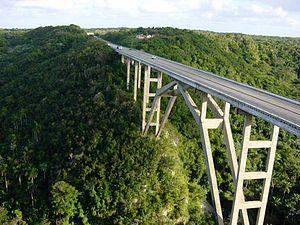
Cet article présente une liste de ponts remarquables de Cuba, tant par leurs caractéristiques dimensionnelles, que par leur intérêt architectural ou historique.